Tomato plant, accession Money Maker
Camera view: horizontal (90 deg, fisheye); turntable rotation: 150 degrees
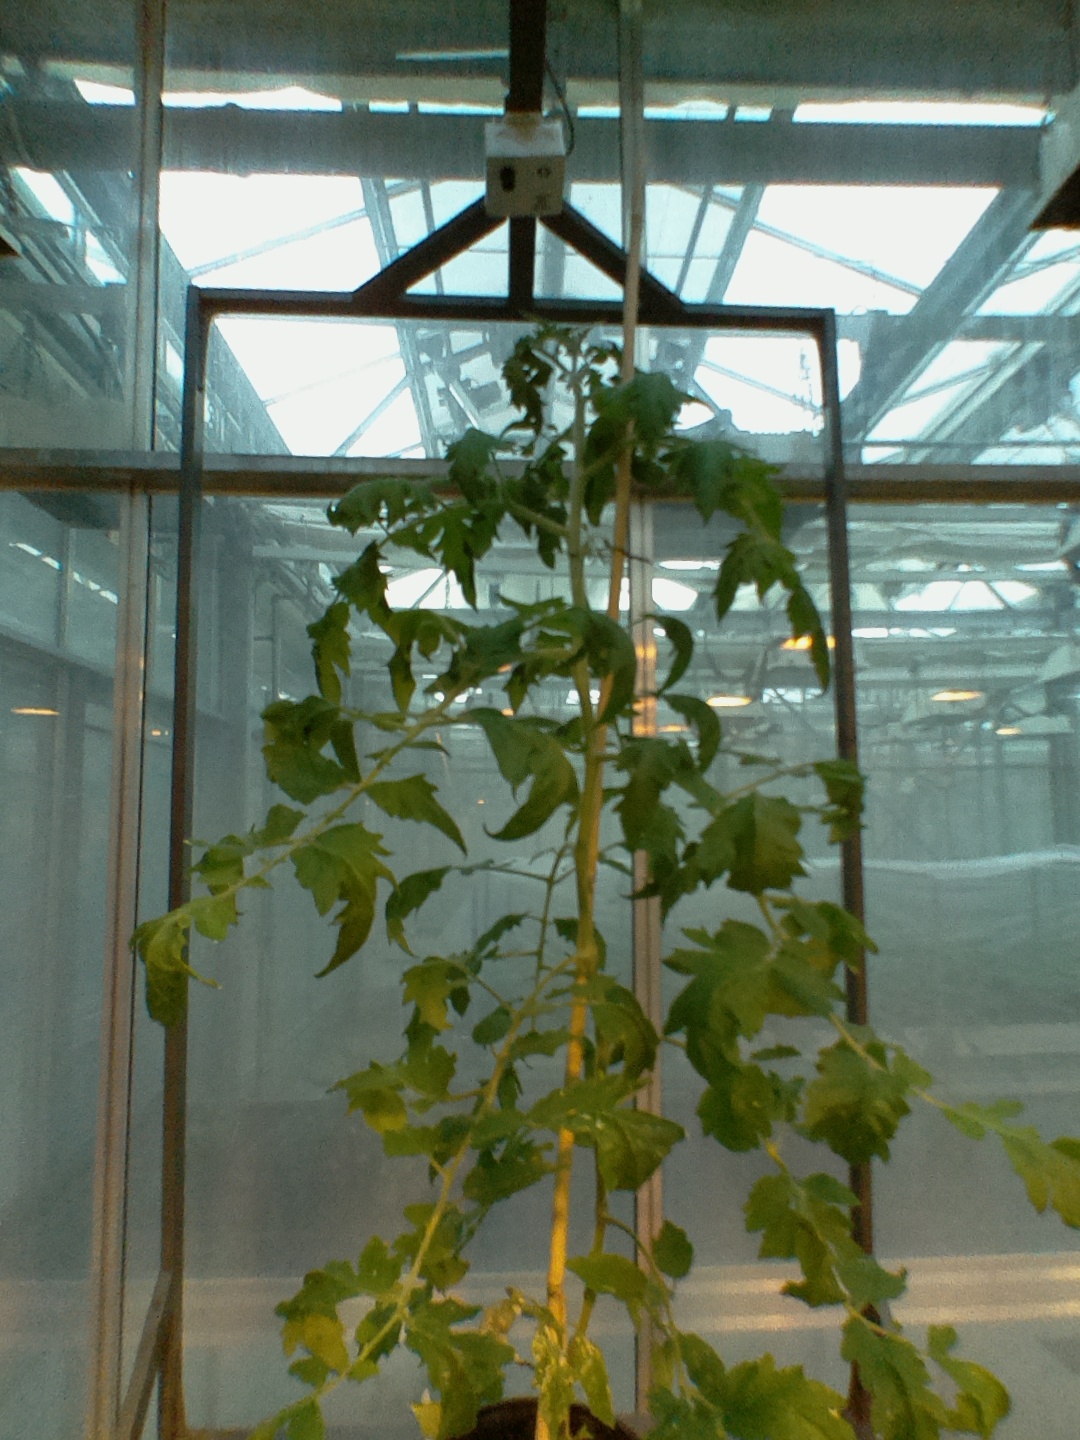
BBCH growth stage 55: 5 inflorescences visible